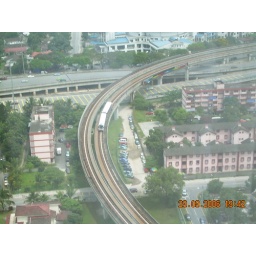
view of a train from our room in the 34th floor